Yokinen Show Trial

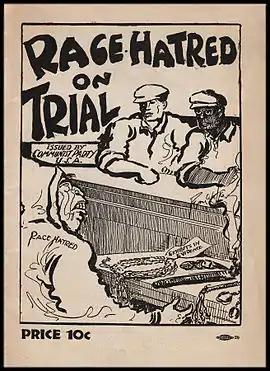
Cover of the Communist Party's pamphlet publicizing the 1931 Yokinen Show Trial, featuring art by cartoonist Ryan Walker.

The Yokinen Show Trial was a March 1931 public disciplinary proceeding conducted by leaders of the Communist Party, USA (CPUSA) against August Yokinen, a Finnish-American Communist janitor who allegedly denied several African Americans entry to a dance at the Finnish Workers Club in Harlem and made racially disparaging remarks against several African-American members of the organization at a social event. Attended by more an audience of 2,000 people, the "party trial" of Yokinen was publicized across America and was intended to emphasize the CPUSA's commitment to eliminate "White Chauvinism" from its ranks and to thereby bolster its status in the eyes of the black American working class and among white intellectuals seeking an end to racism.